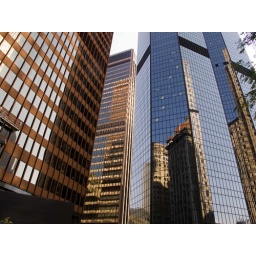
Some cool reflections in the glass faced office buildings in downtown Pittsburgh.